Honey

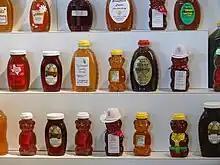
A variety of honey flavors and container sizes and styles from the 2008 Texas State Fair

Generally, honey is bottled in its familiar liquid form, but it is sold in other forms, and can be subjected to a variety of processing methods.